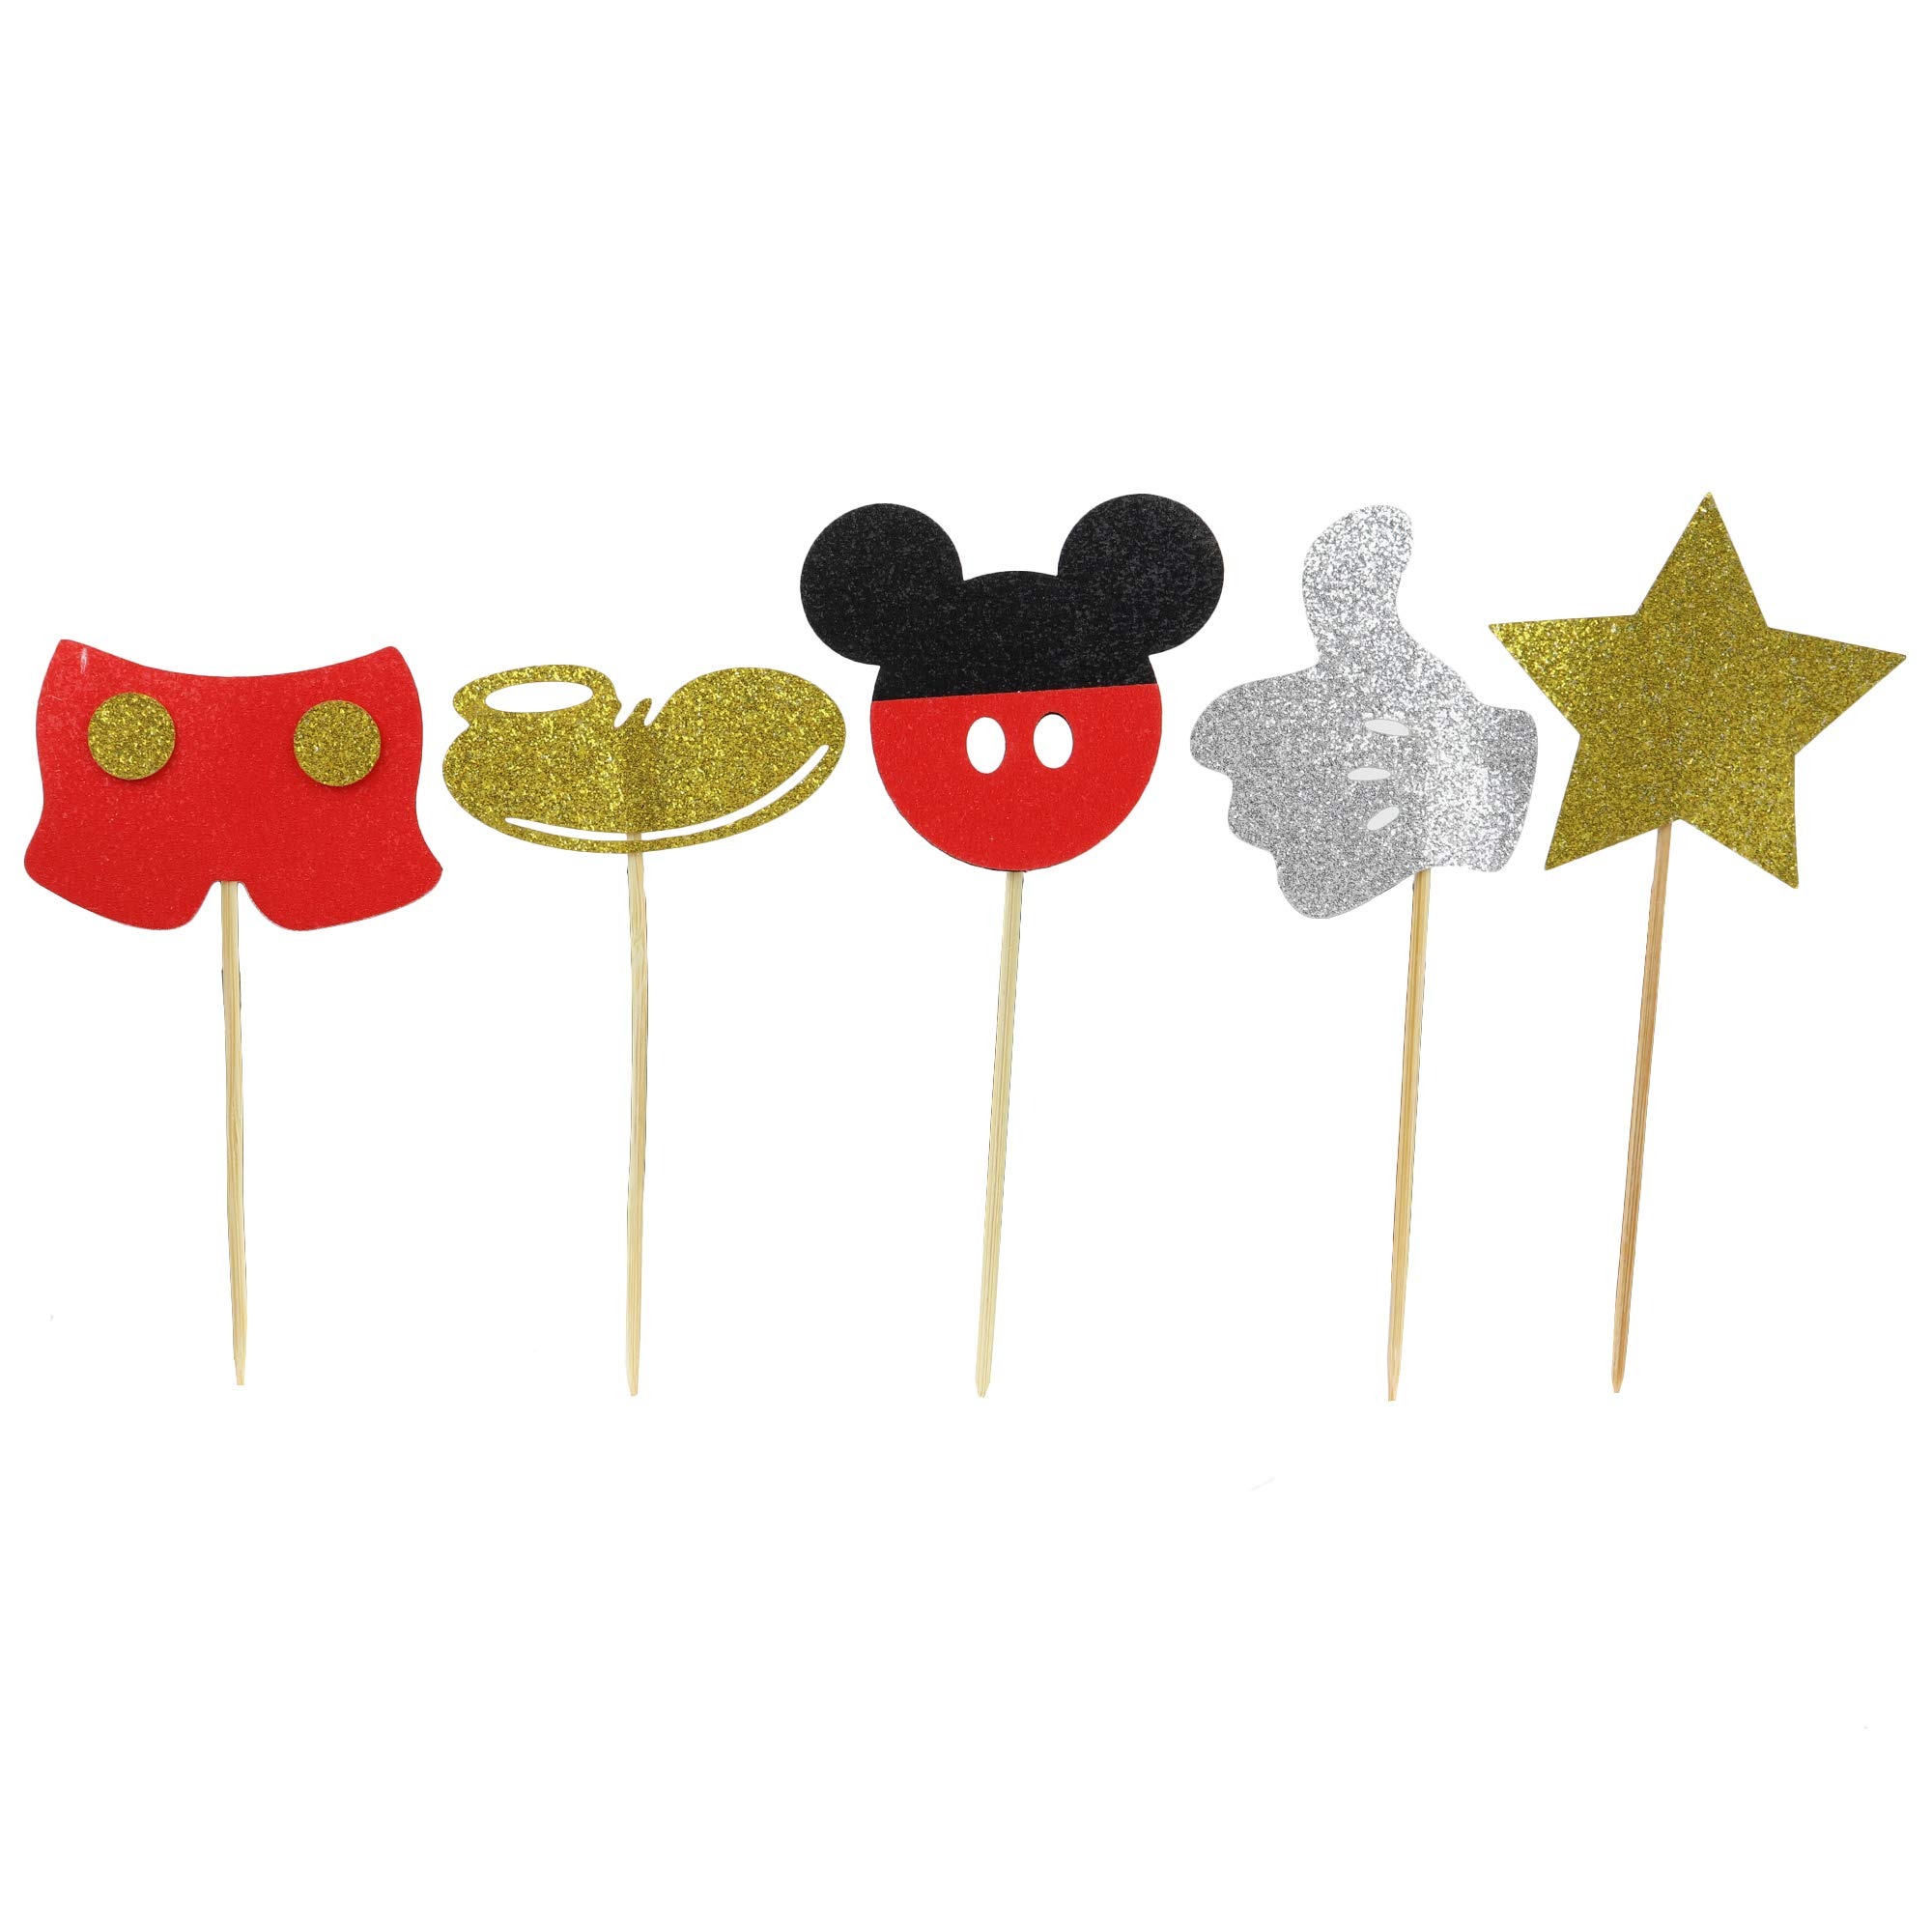
Item Name: O'Creme Mickey-Costume Cake-Topper Assortment, Total 25 Pieces
Bullet Point 1: Card stock (thicker than paper)
Bullet Point 2: Plain white on back
Bullet Point 3: Light-reflective front textured to simulate glitter
Bullet Point 4: Size of mouse head 2-1/4 inch left to right x 2 inch top to bottom
Bullet Point 5: Length from end of wooden pick till it meets topper 3 inch
Product Description: <b>O'Creme Mickey-Costume Cake-Topper Assortment</b> <li>Card stock (thicker than paper) <li>Plain white on back <li>Light-reflective front textured to simulate glitter <li>Size of mouse head 2-1/4 inch left to right x 2 inch top to bottom <li>Length from end of wooden pick till it meets topper 3 inch
Value: 1.0
Unit: Count

Price: 11.74